Kornwestheim

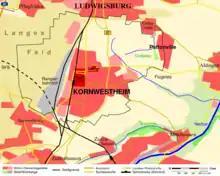
Map of the city area

With the construction of the railroad line Stuttgart - Ludwigsburg - Heilbronn in 1846 the era of Industrialization began and the construction of the national switch yard in Kornwestheim in the years of 1913-1919 made Kornwestheim the railway road node in Southern Germany, creating ideal conditions for the future growth and development of the city. This infrastructure improvements and the convenient location of the city as well as several factory foundations contributed to a large increase in population in the late 19th century. The shoemaker Jakob Sigle, who had already opened his workshop in 1885, founded the shoe factory J. Sigle & Cie. together with his merchant partner Max Levi, which later became nationally known as the Salamander AG. In 1898, the machine factory A. Stotz Albert Stotz followed as well as the iron foundry firm Kreidler, opening operations in 1939.